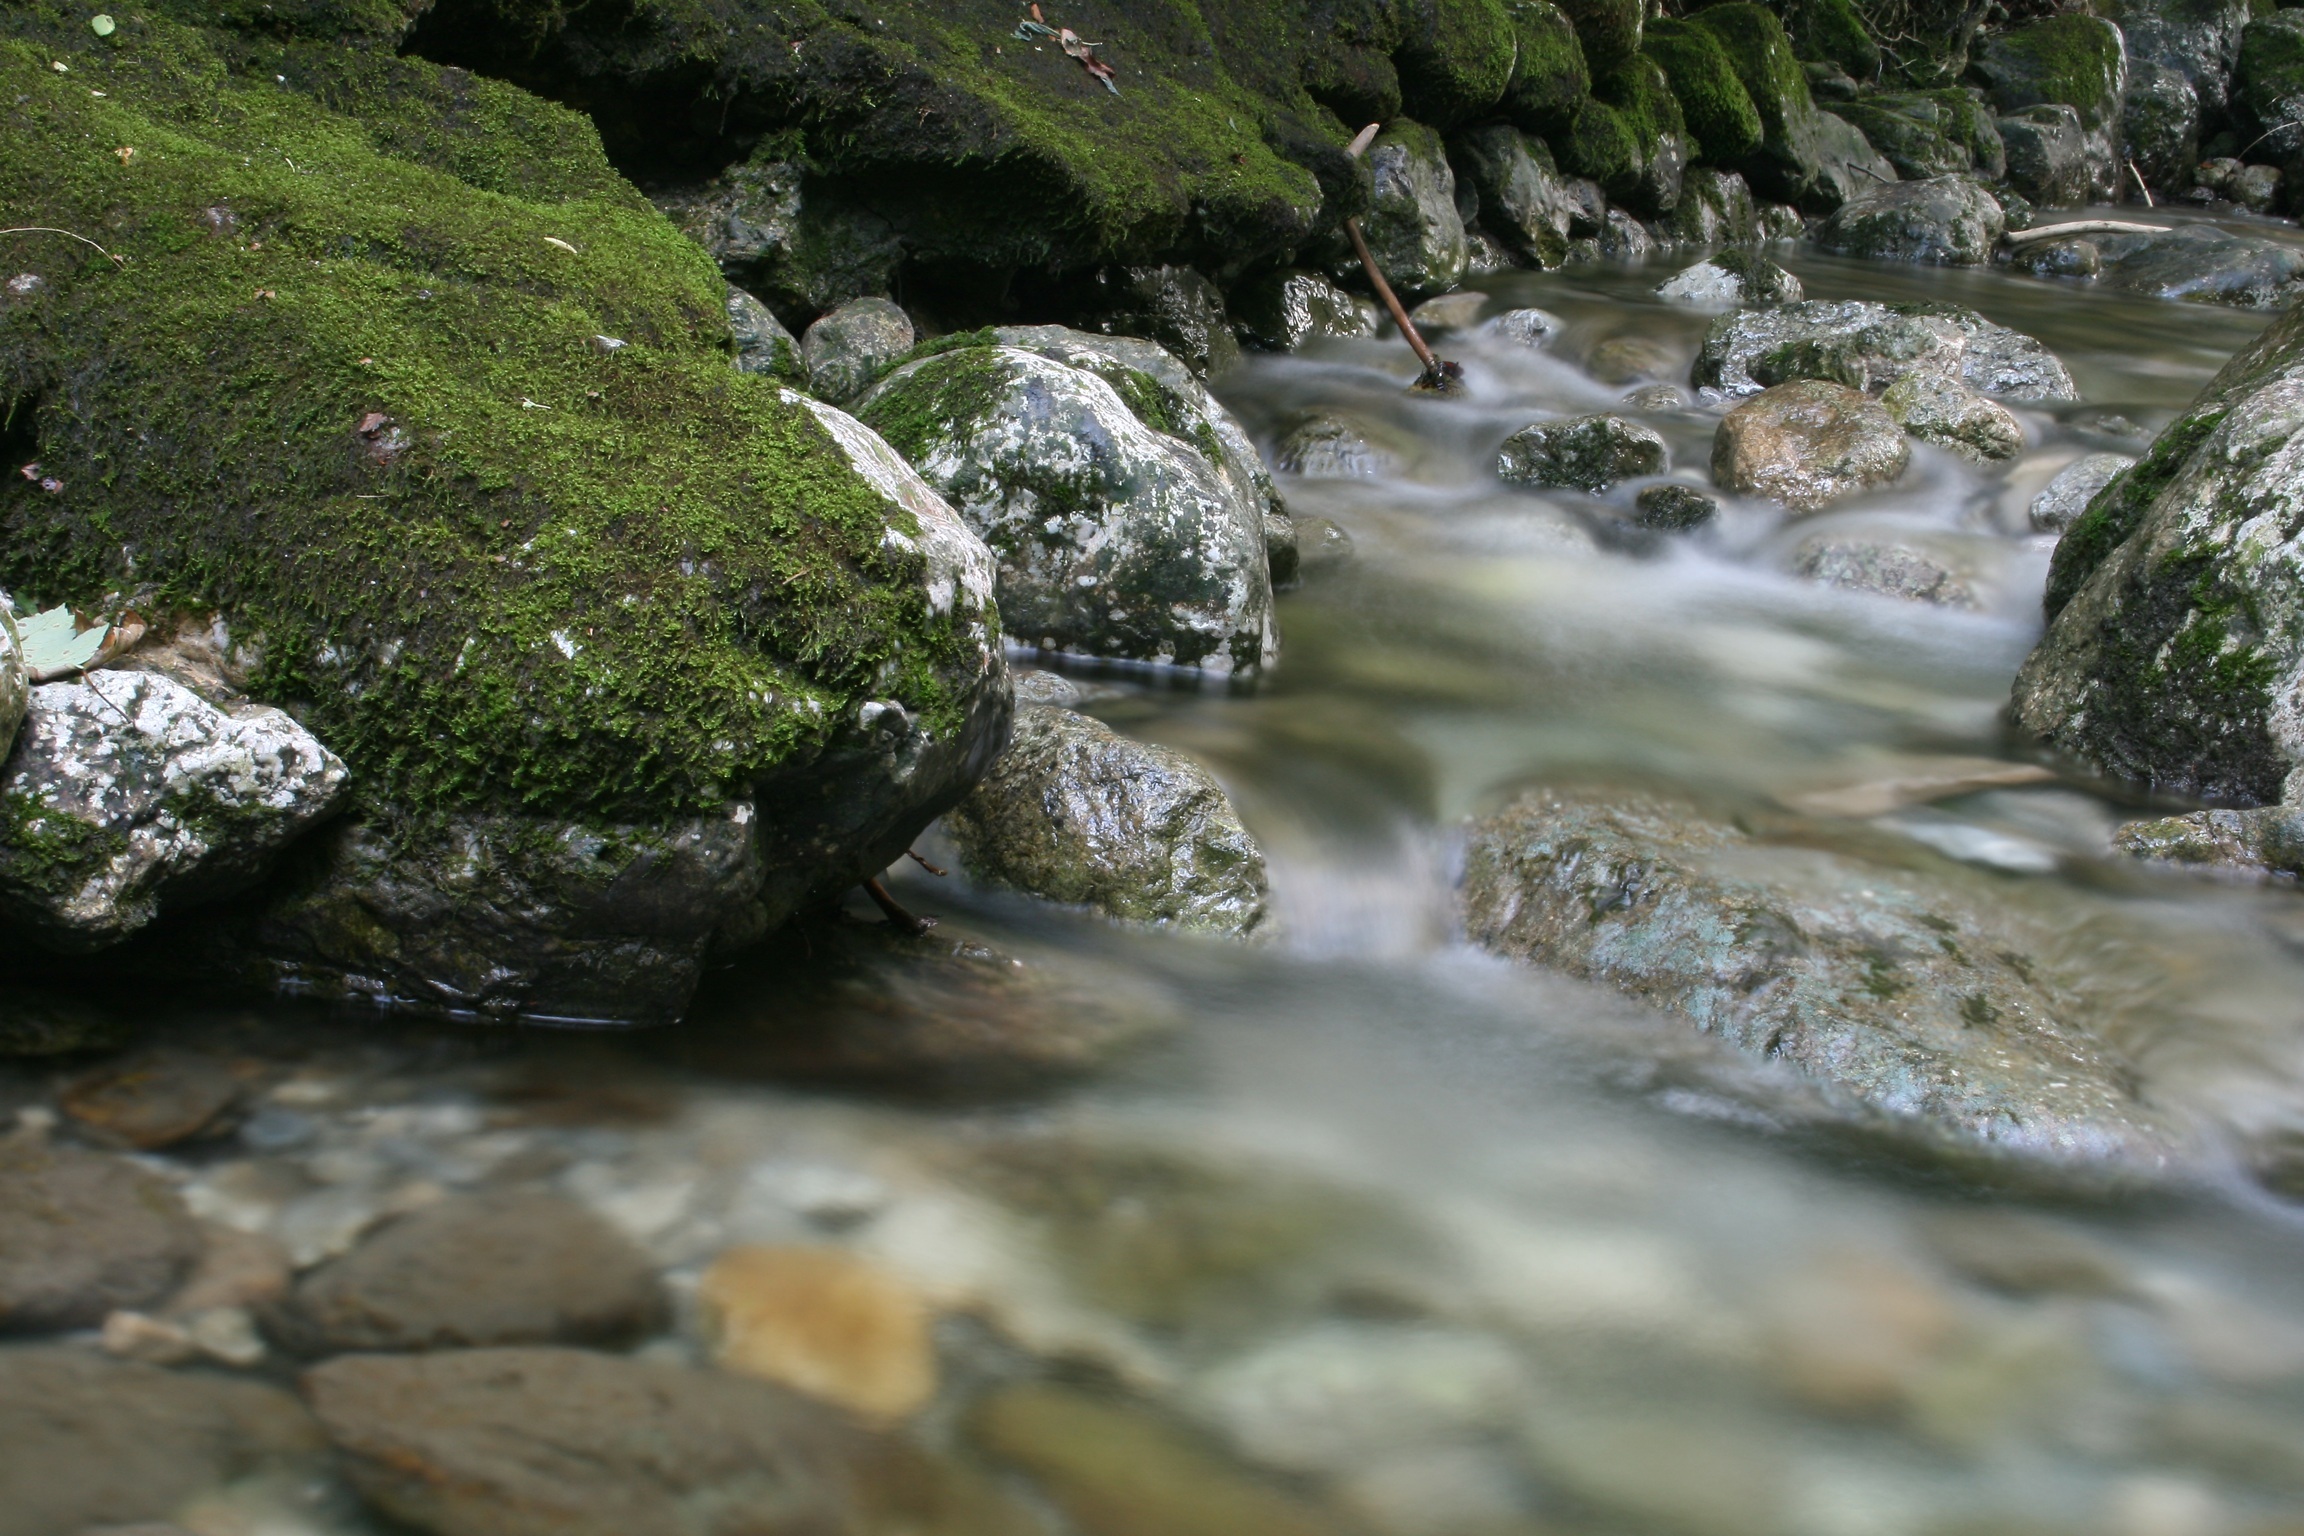
landscape, water, nature, forest, rock, creek, wilderness, flower, river, valley, moss, clear, stream, flow, splash, spray, rapid, romantic, gorge, long exposure, bubble, body of water, stones, vegetation, beautiful, torrent, bach, waters, of course, water feature, watercourse, glassy, wadi, charming, murmur, landform, water running, inject